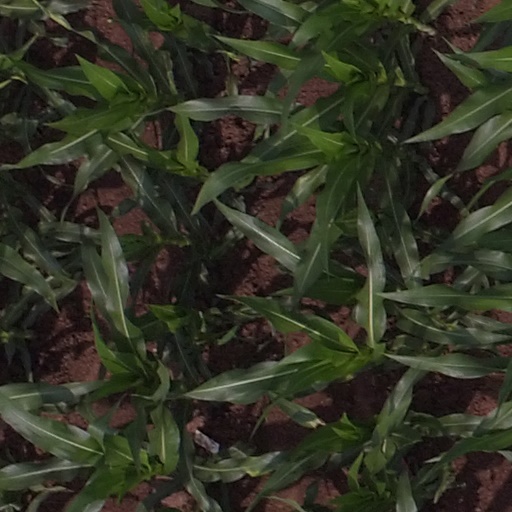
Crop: maize; corn